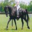
Label: horse